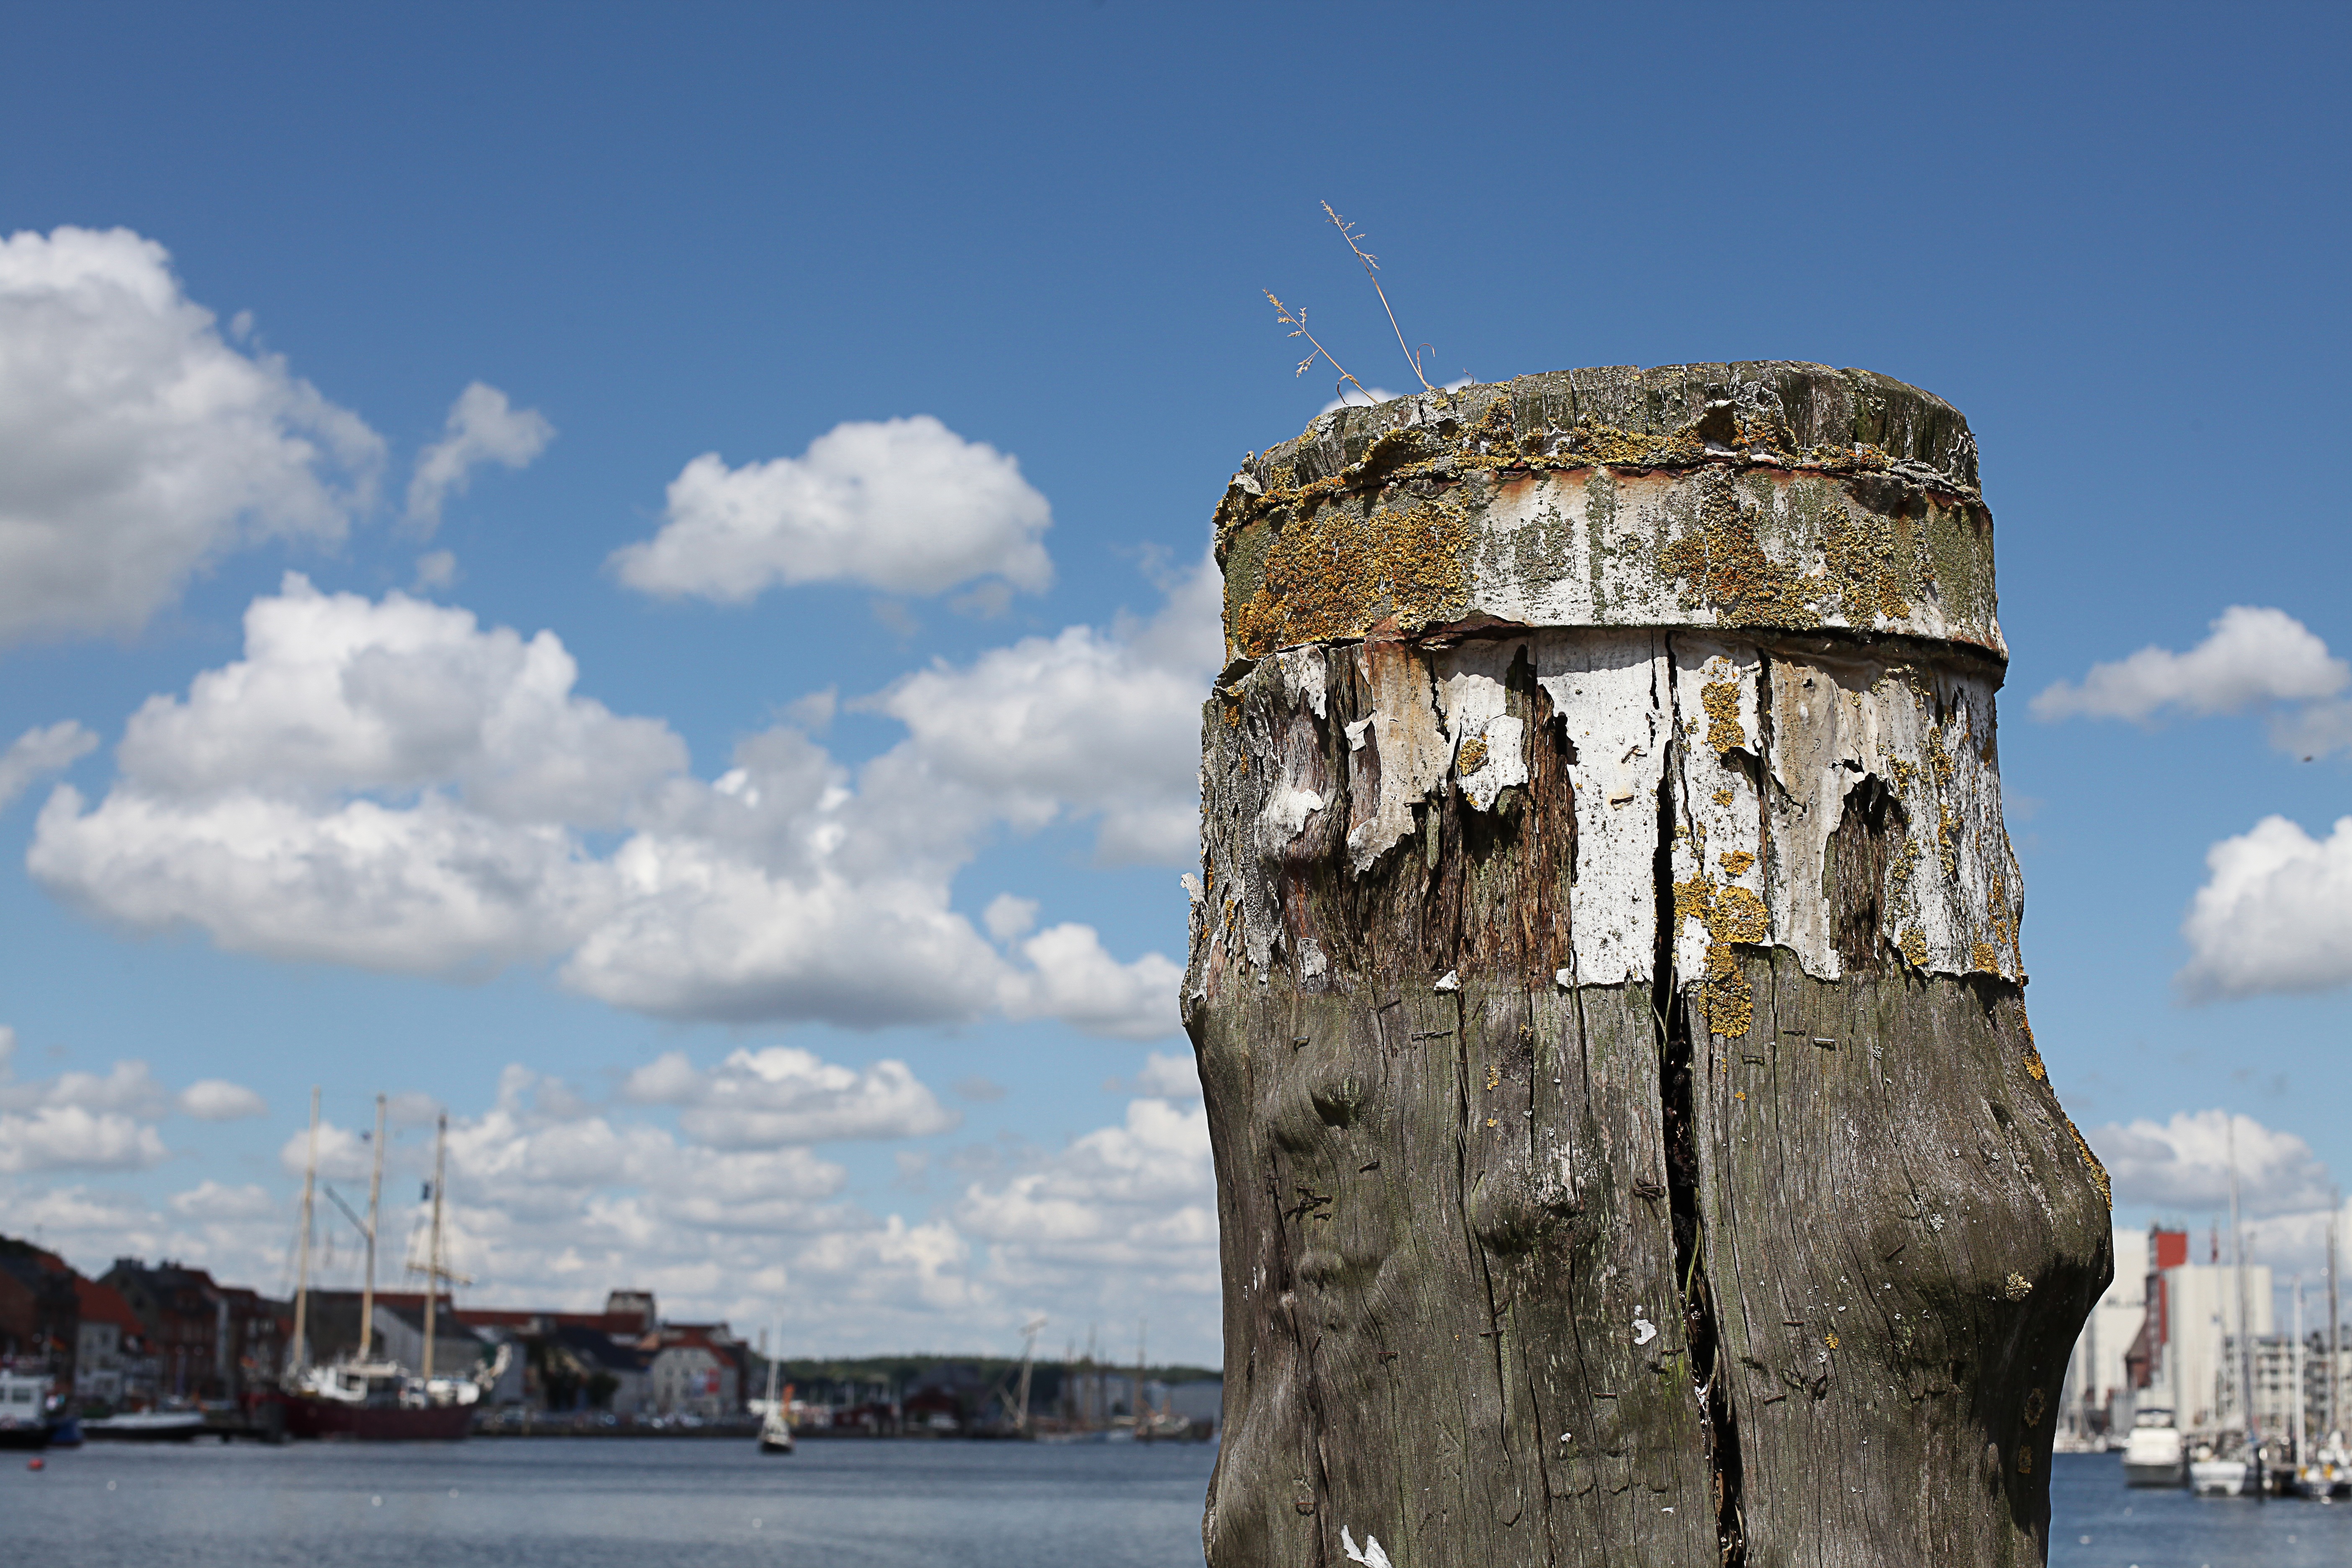
sea, coast, water, rock, ocean, sky, sun, summer, cliff, vehicle, tower, landmark, fjord, terrain, clouds, bollard, ancient history